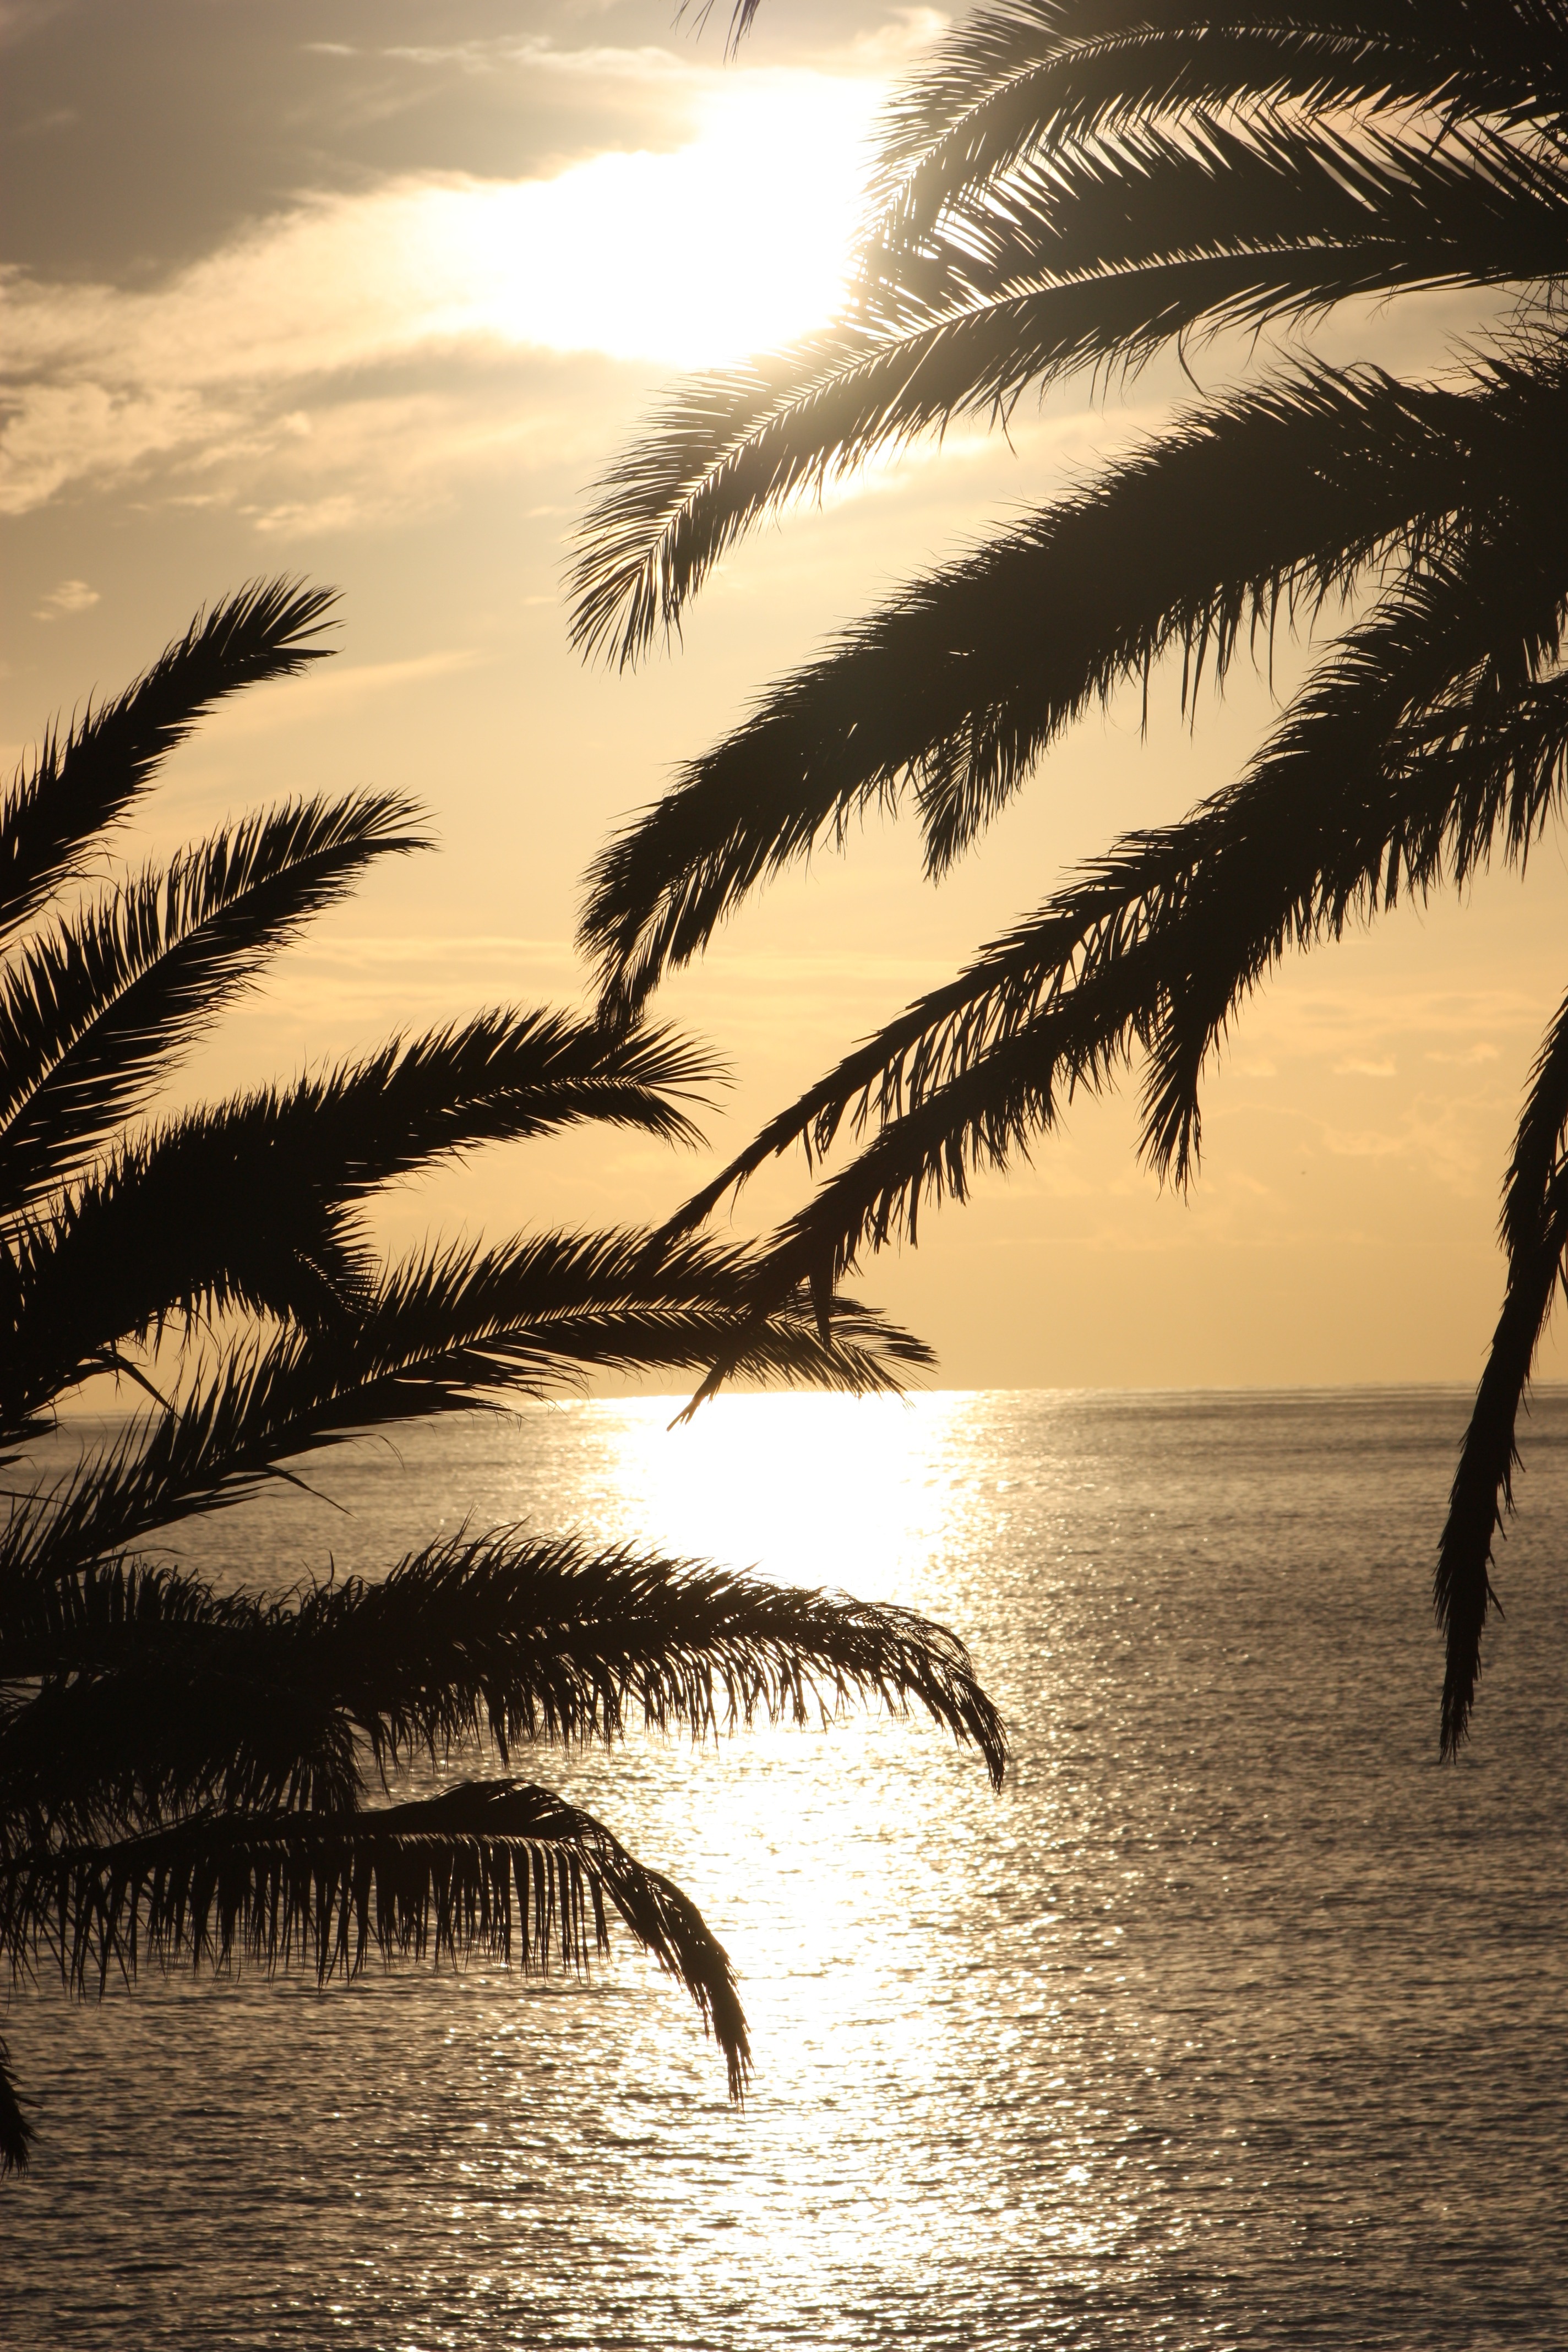
beach, sea, tree, water, nature, ocean, horizon, plant, sky, sunrise, sunset, sunlight, morning, wave, dawn, dusk, evening, reflection, palm, tranquil, seascape, glow, body of water, atmospheric phenomenon, grass family, woody plant, arecales, palm family